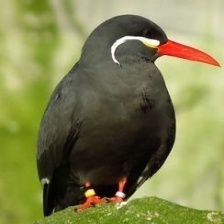
Species: INCA TERN
Scientific name: LAROSTERNA INCA